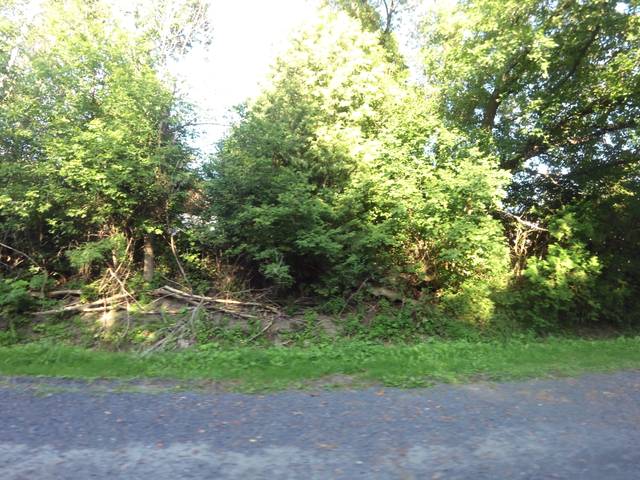
Region: Canada
Coordinates: 45.511, -75.461